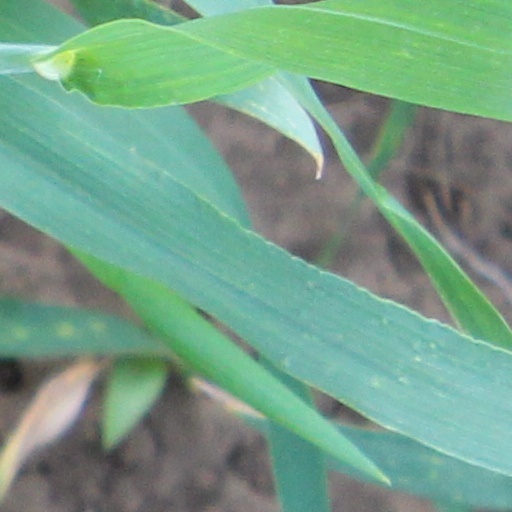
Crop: wheat